Instinct (1999 film)

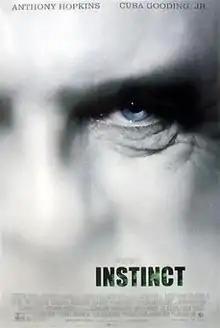
Theatrical release poster

Instinct is a 1999 American psychological thriller film, directed by Jon Turteltaub, and starring Anthony Hopkins, Cuba Gooding Jr., Donald Sutherland, Maura Tierney, George Dzundza and John Ashton. It was very loosely inspired by "Ishmael", a novel by Daniel Quinn. In the United States, the film had the working title "Ishmael". In 2000, the film was nominated for and won a Genesis Award in the category of feature film. This was the first film produced by Spyglass Entertainment.